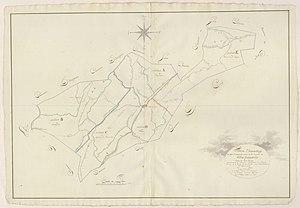
Villespassans. - Cadastre napoléonien
Villespassans est une commune française située dans le département de l'Hérault, en région Occitanie.